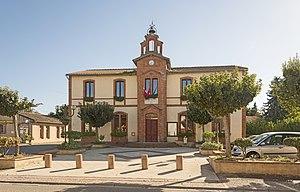
Nohic est une commune française située dans le département de Tarn-et-Garonne, en région Occitanie.